Antonio Missaglia

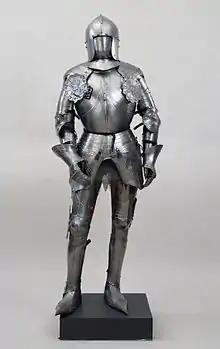
Sallet and armor by Antonio Missaglia, Walters Art Museum, 1450

Missaglia's last name was a nickname taken by the artist based on where he was born (Missaglia). The original family name was Negroni. Both Antonio and his brother Tommaso created armor by trade, primarily to nobles and knights in Milan. Some of Missaglia's pieces can be seen at the Kunsthistorisches Museum.